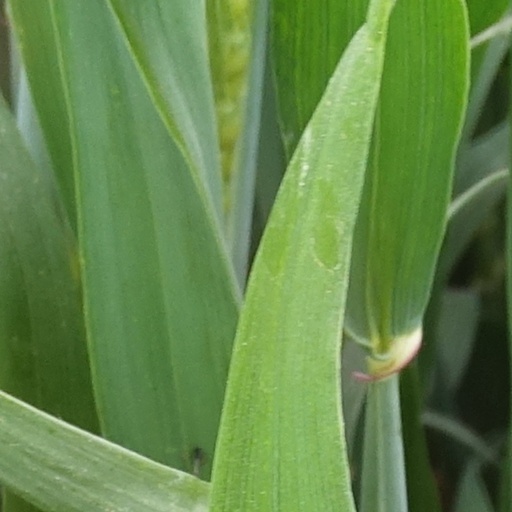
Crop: wheat